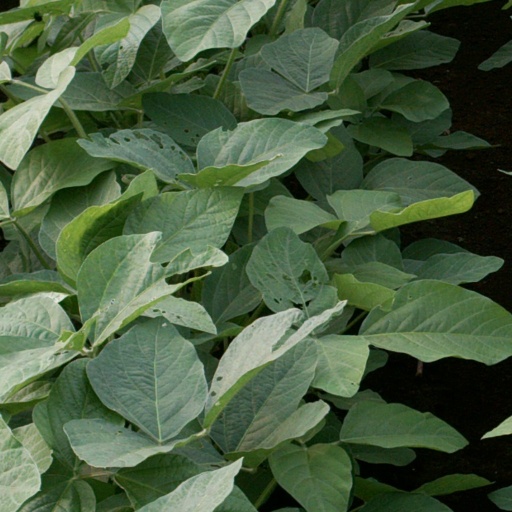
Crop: soybean